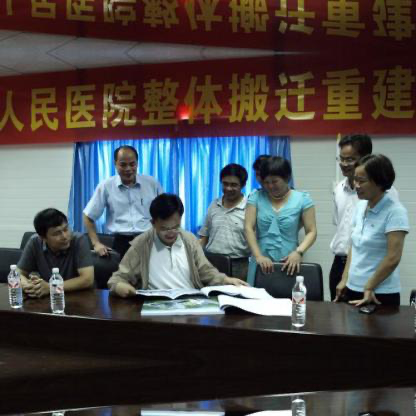
Objects in the image:
label: head
label: head
label: head
label: head
label: head
label: head
label: head